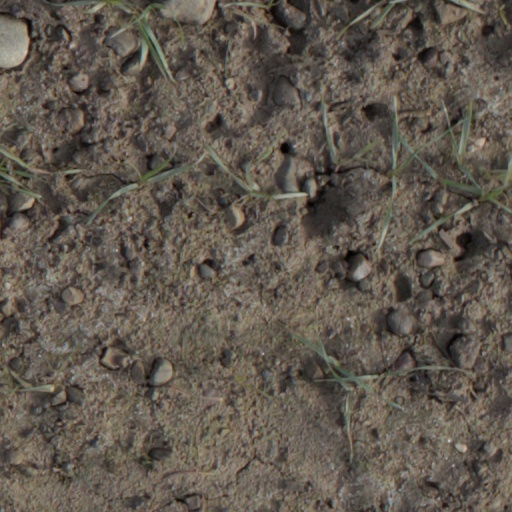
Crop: wheat